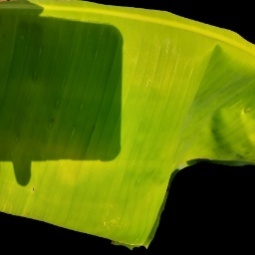
Label: Calcium